Cherry DeLefebvre House

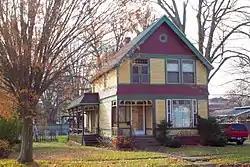

The Cherry DeLefebvre House is a private house located at 115 West Chart Street in Plainwell, Michigan. It was listed on the National Register of Historic Places in 1991.